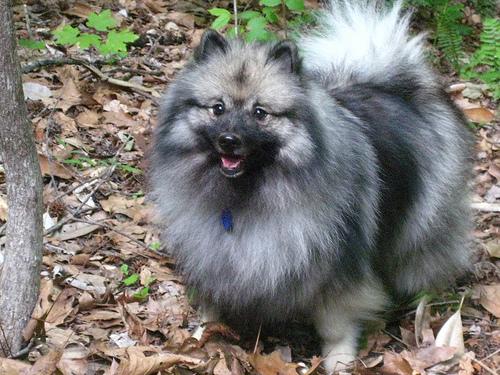
Breed: keeshond